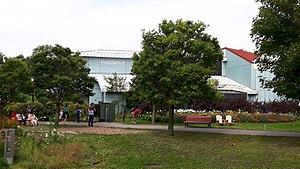
L'Insectarium de Montréal est un musée d'histoire naturelle éducatif, culturel et scientifique de Montréal, au Québec, ayant pour objectif de sensibiliser la population au monde des insectes. C'est le plus grand insectarium en Amérique et l'un des plus importants au monde, accueillant annuellement près de 400 000 visiteurs.